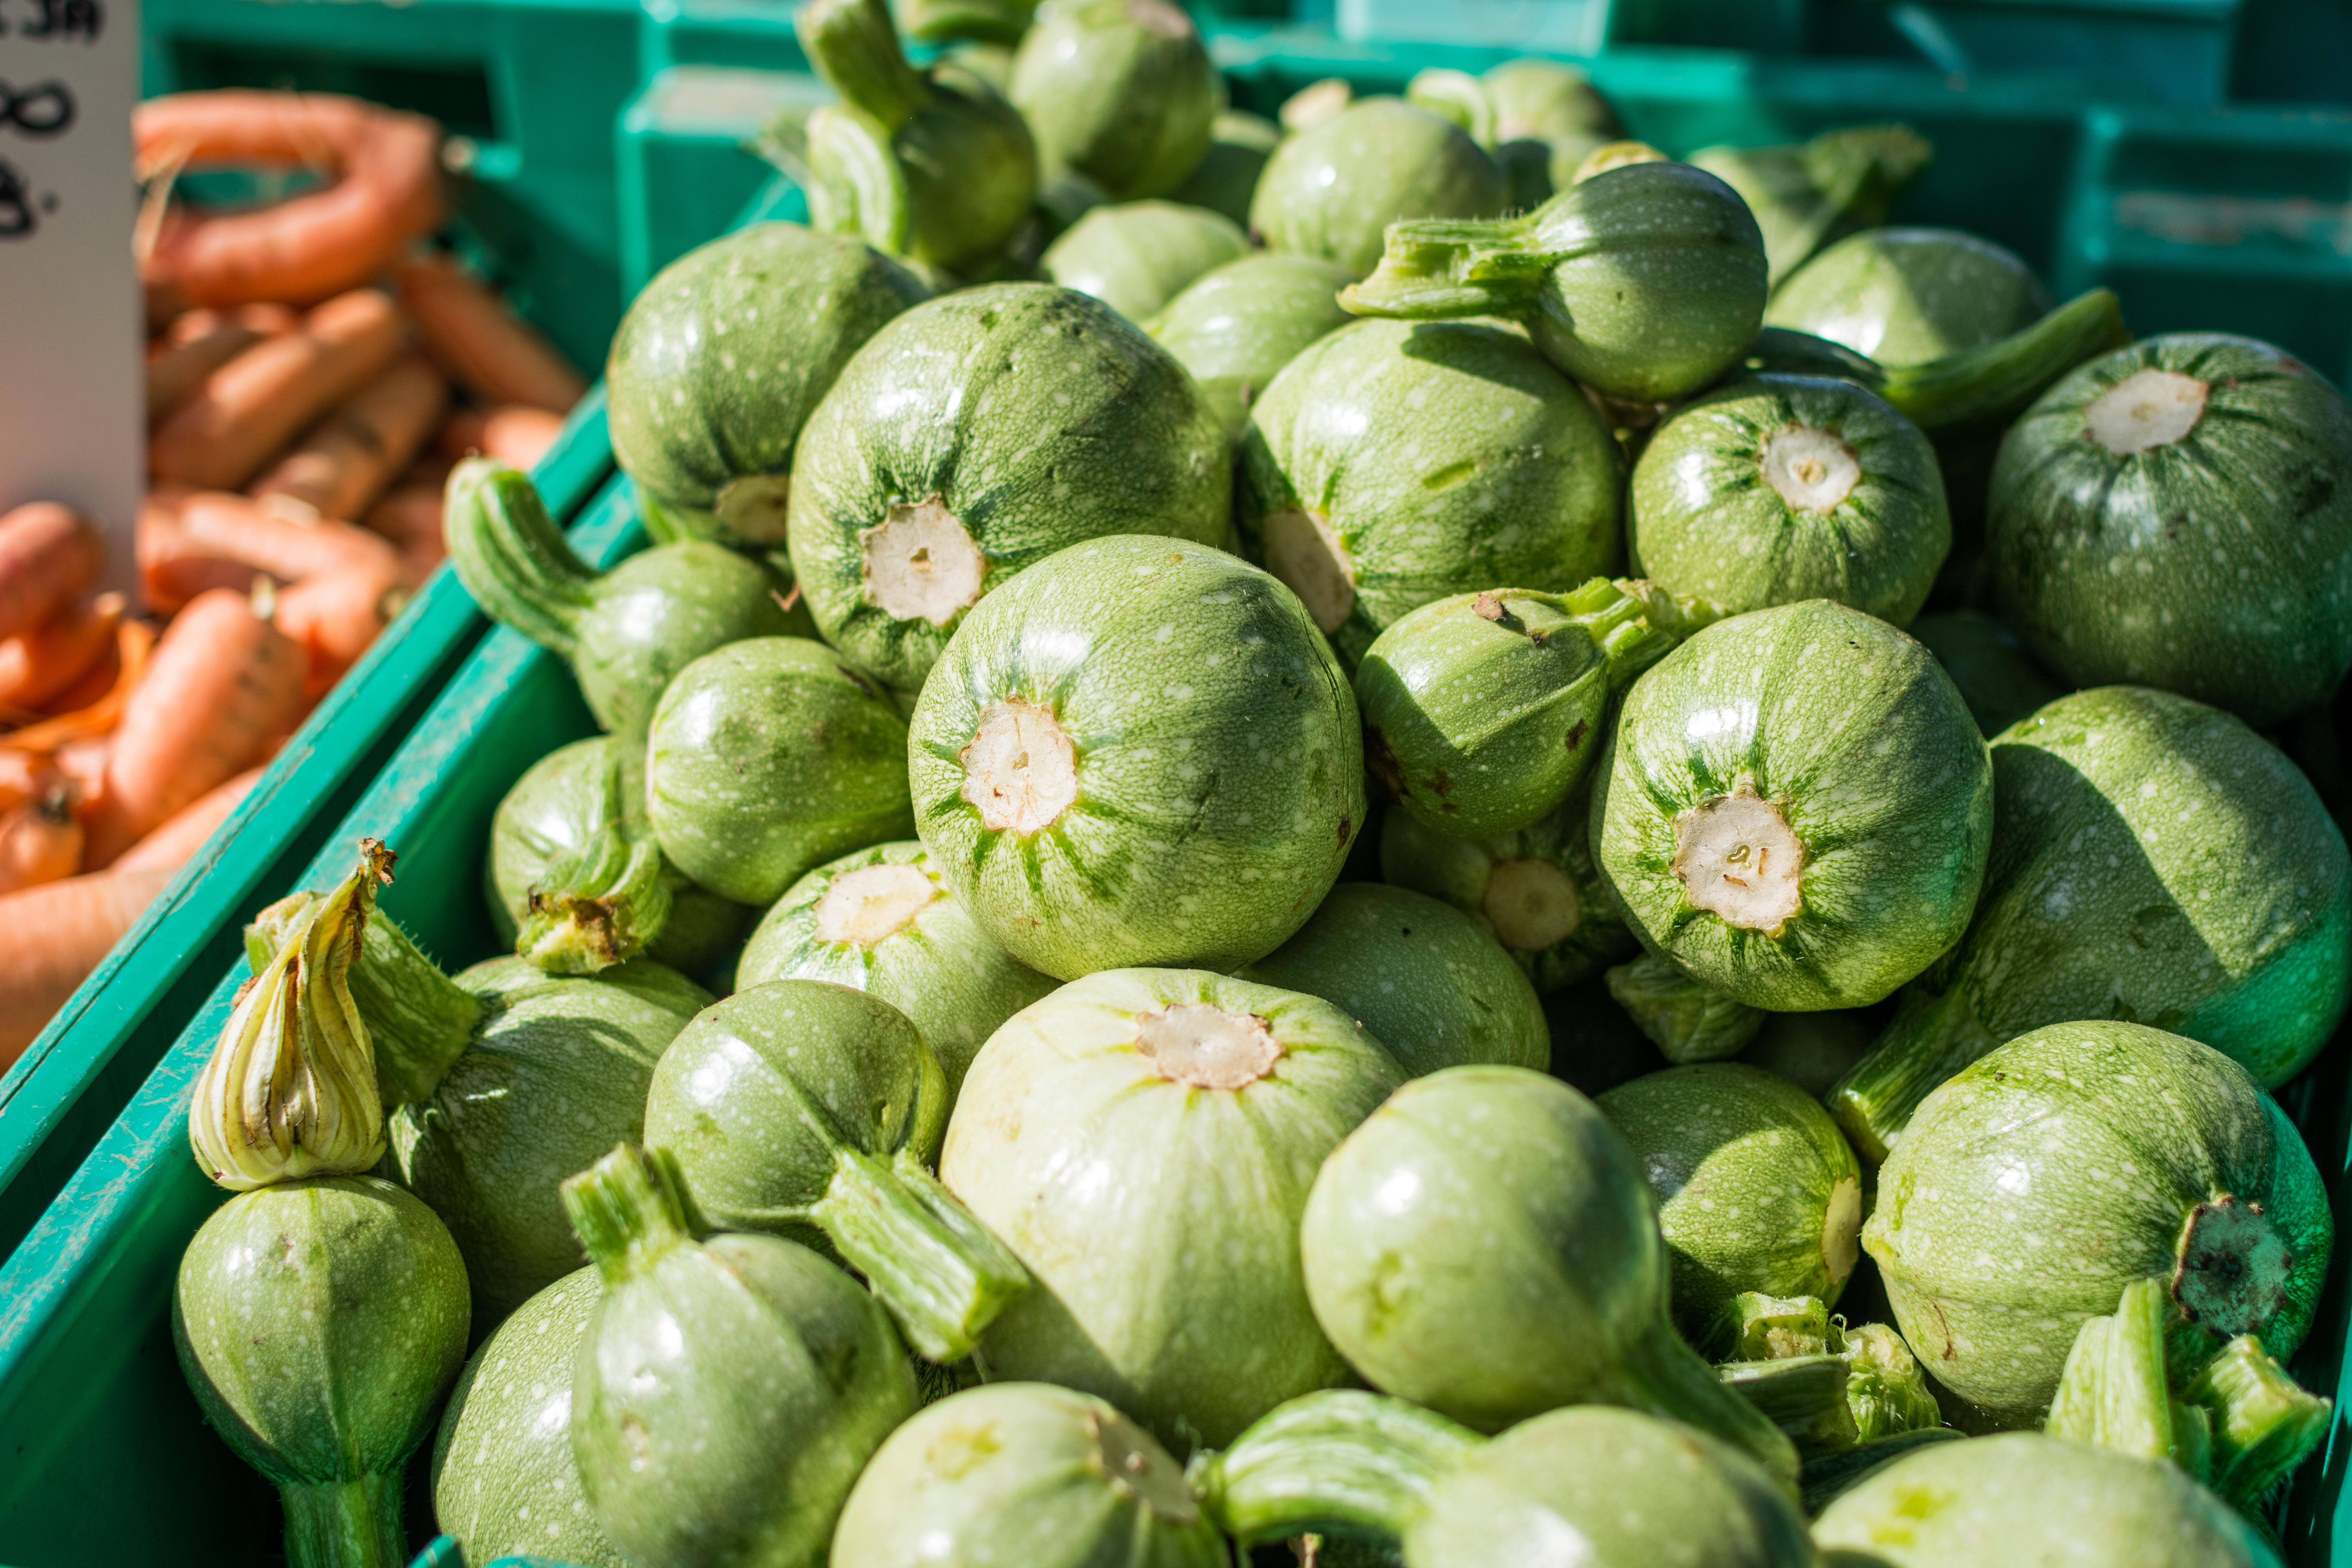
natural foods, local food, food, vegetable, whole food, plant, fruit, market, produce, vegan nutrition, cruciferous vegetables, tomatillo, ingredient, leaf vegetable, vegetarian food, superfood